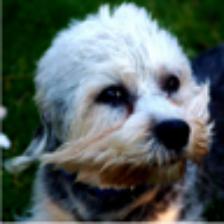
Label: NonHuman